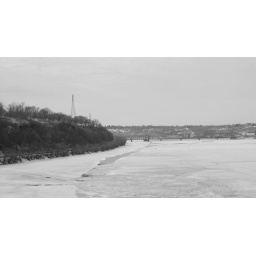
mississippi river from the bridge in dubuque, iowa